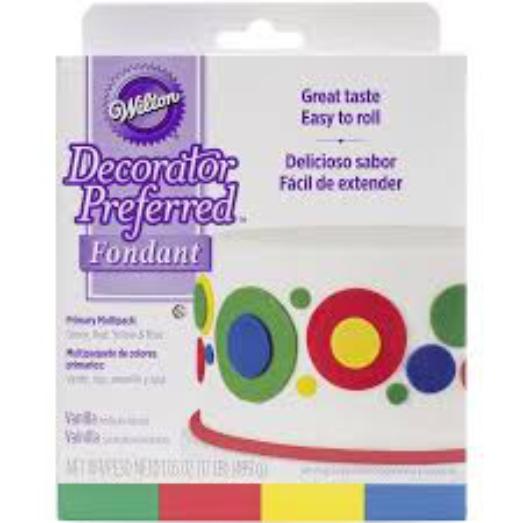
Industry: Food